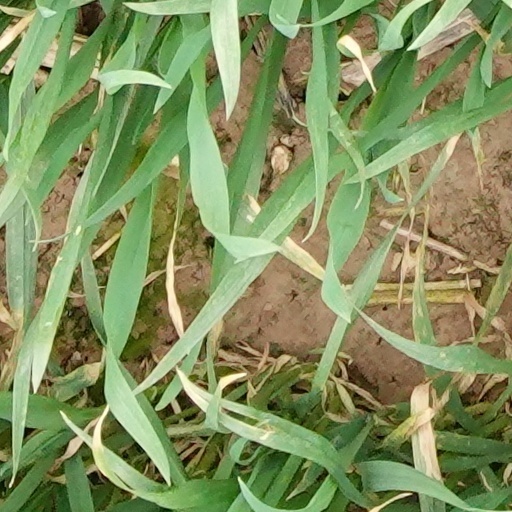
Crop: wheat